The Life of Jimmy Dolan

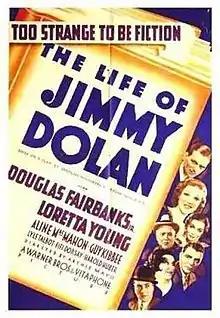
Theatrical release poster

The Life of Jimmy Dolan, released in the UK as The Kid's Last Fight, is a 1933 American pre-Code film starring Douglas Fairbanks Jr. and Loretta Young. John Wayne has a small supporting role as a frightened boxer. The story was based on a 1933 play called "Sucker" by Bertram Millhauser. The film was remade in 1939 as "They Made Me a Criminal".